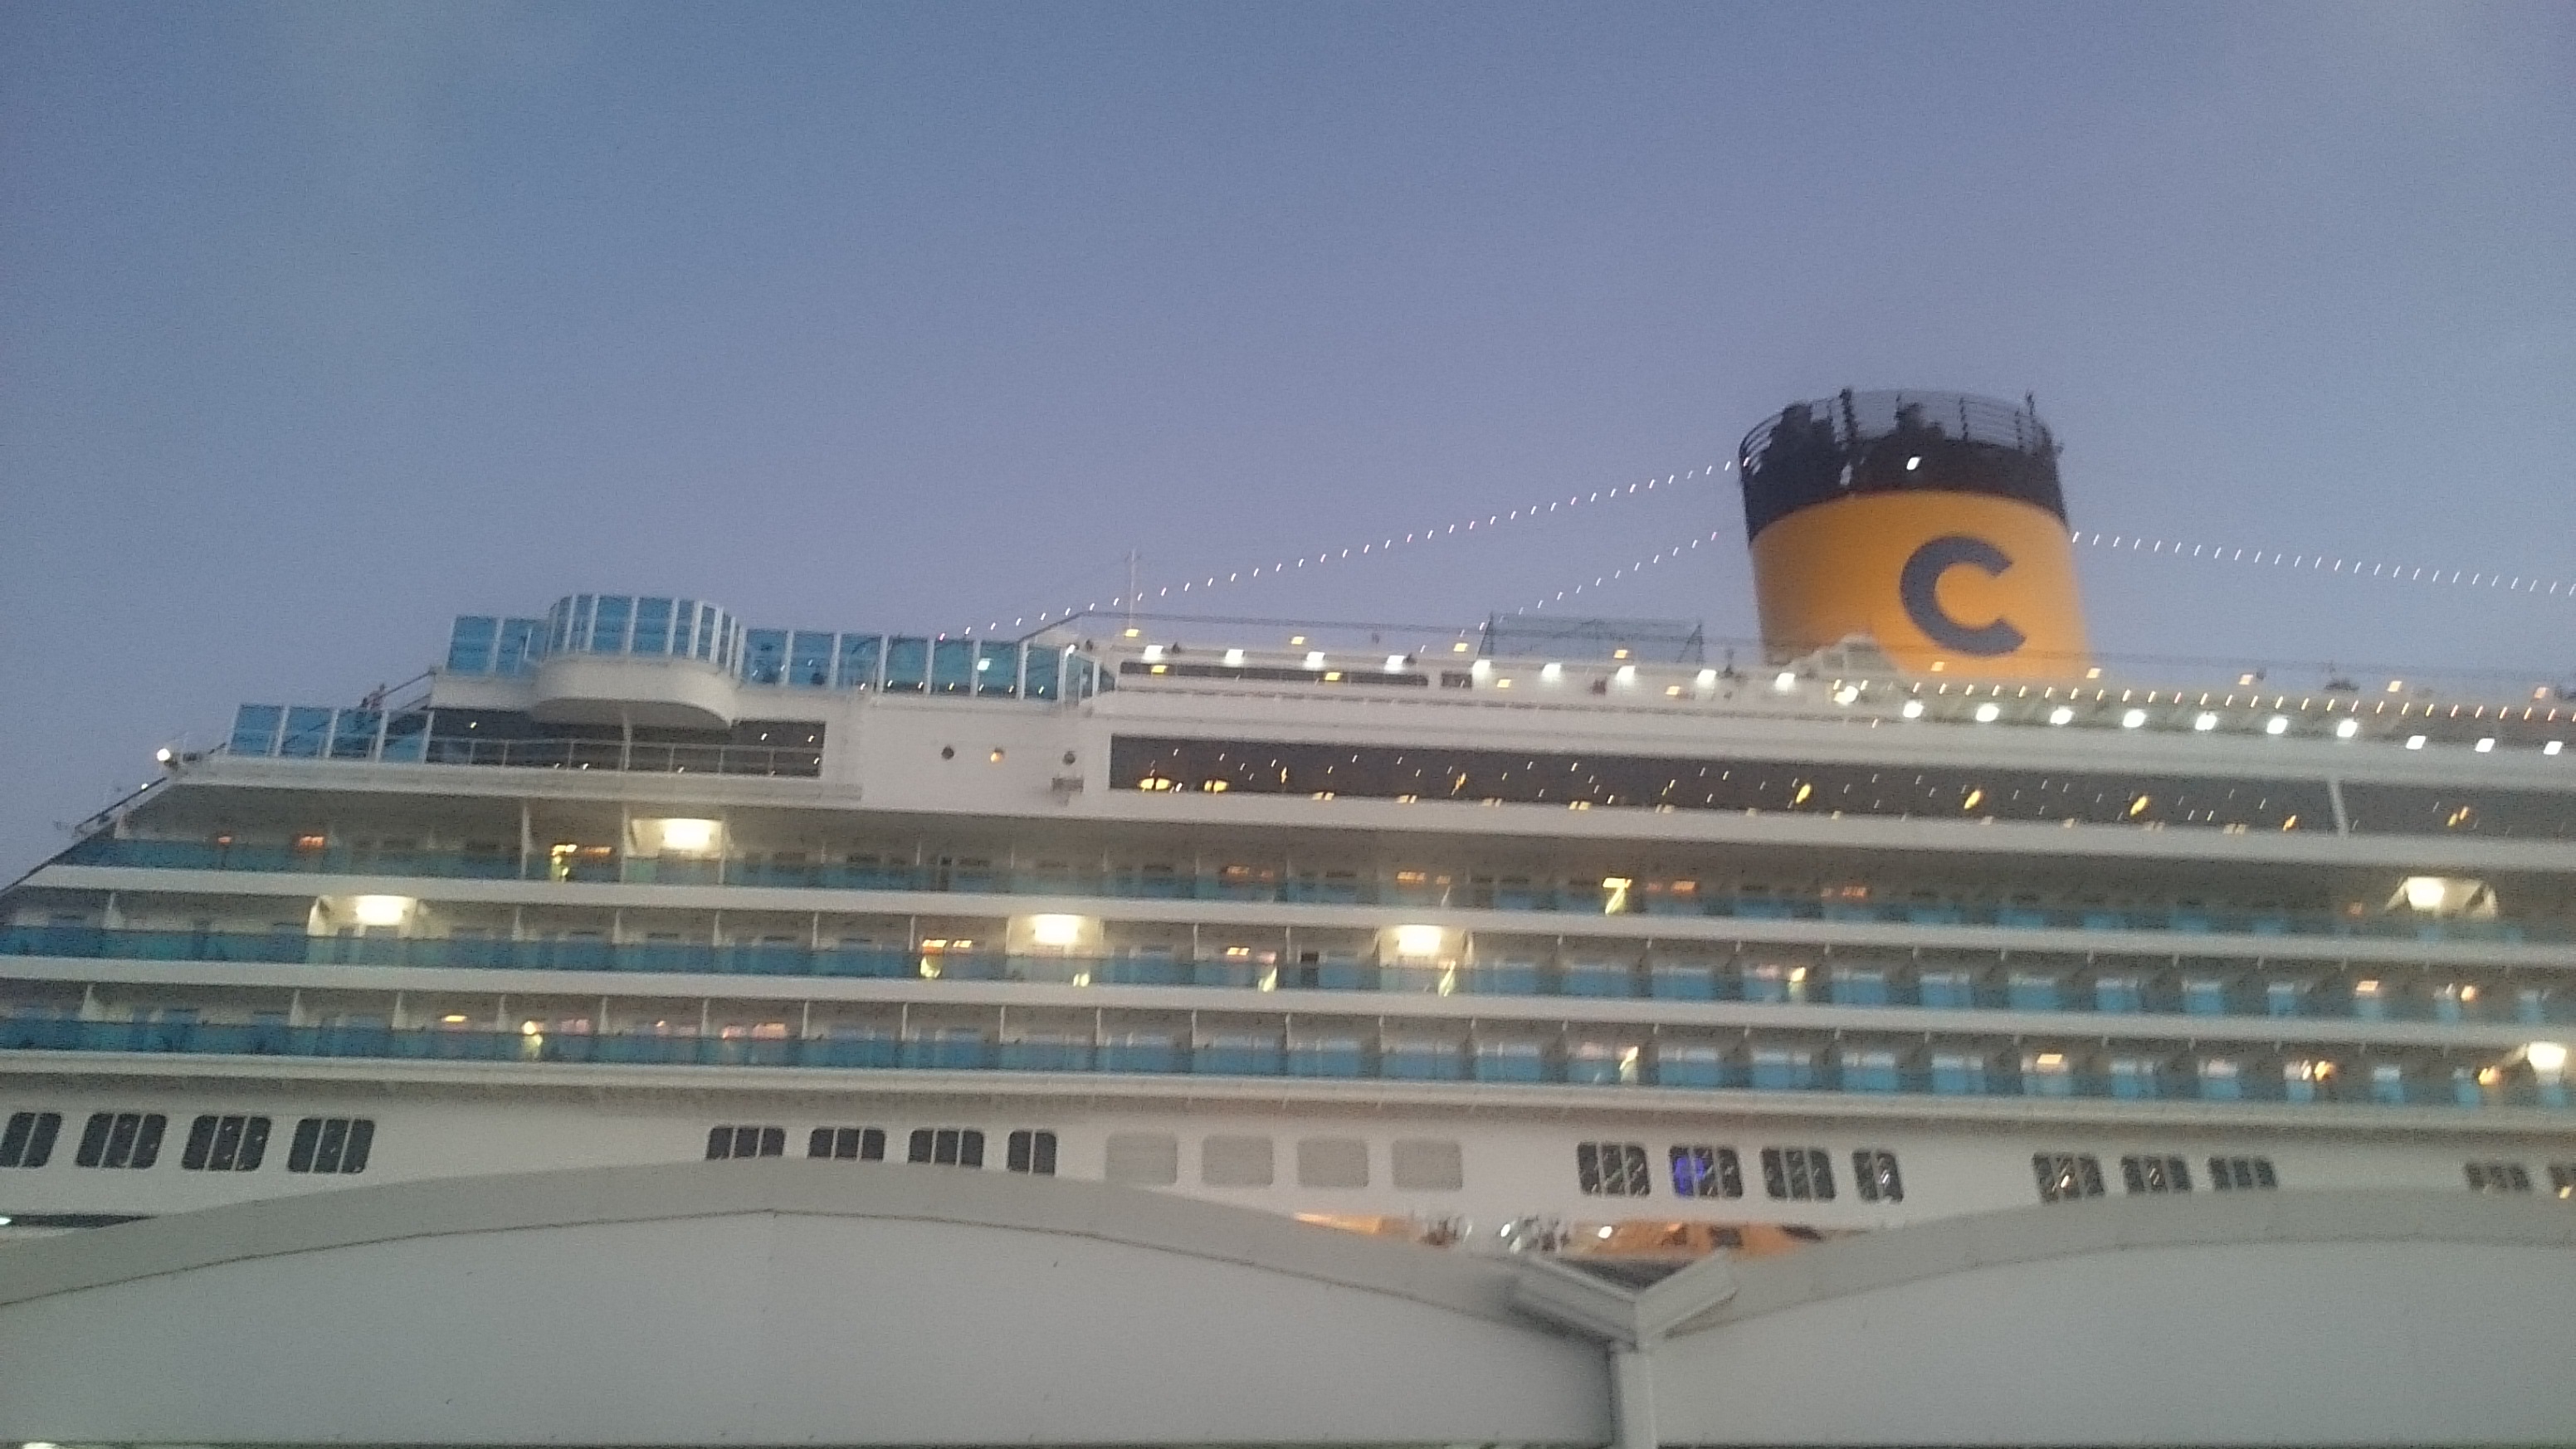
ship, cruise ship, passenger ship, motor ship, vehicle, ocean liner, naval architecture, watercraft, sky, ferry, architecture, city, Cruiseferry